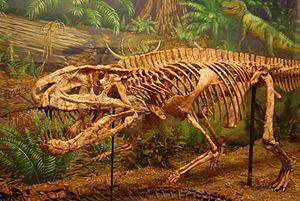
Les paléontologues classent les animaux en de nombreuses familles, genres et espèces dont les représentants possèdent des caractéristiques communes issues non d'une convergence évolutive mais d'un ancêtre commun. L'arbre généalogique des animaux ainsi reconstitué, est représenté par un cladogramme. La classification des espèces est parfois difficile notamment lorsque les fossiles sont rares et fragmentaires. La nomenclature est par conséquent régulièrement modifiée ou mise à jour en fonction des nouvelles découvertes.
Postosuchus, qui signifie « crocodile de Post », est un genre éteint de reptiles rauisuchides comprenant deux espèces, P. kirkpatricki et P. alisonae, qui vivaient dans ce qui est maintenant l’Amérique du Nord au Trias supérieur. Postosuchus est un membre du clade Pseudosuchia, la lignée d'archosauriens qui comprend des crocodiliens modernes. Son nom fait référence à Post Quarry, un lieu du Texas où de nombreux fossiles de l'espèce type, P. kirkpatricki, ont été découverts. C'était l’un des principaux prédateurs dans sa région pendant le Trias, plus grand que les petits prédateurs de dinosaures de son époque. C'était un chasseur qui se nourrissait probablement de dicynodontes et de nombreuses autres créatures plus petites que lui.
Les Rauisuchidae forment une famille éteinte de Pseudosuchia ayant vécu au Trias.